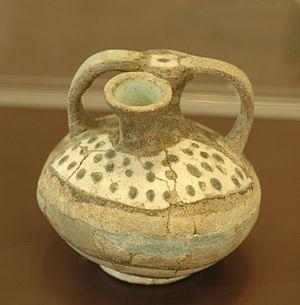
Vase à étrier, imitation ugaritique des céramiques mycéniennes. Découvert dans le cimetière de Minet el-Beida, port de l'ancienne Ugarit, tombe n° 4.